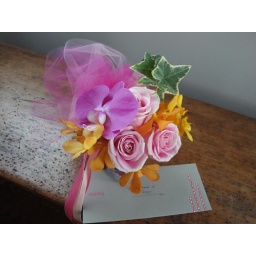
A lovely bouquet of flowers in a PBR can. very cool and hilarious.From College Sailing via Stems.